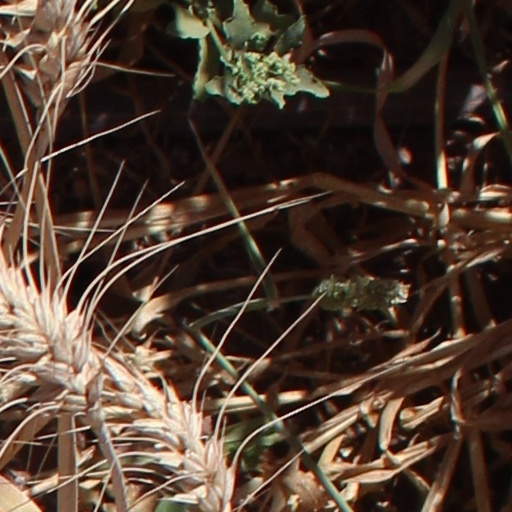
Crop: wheat